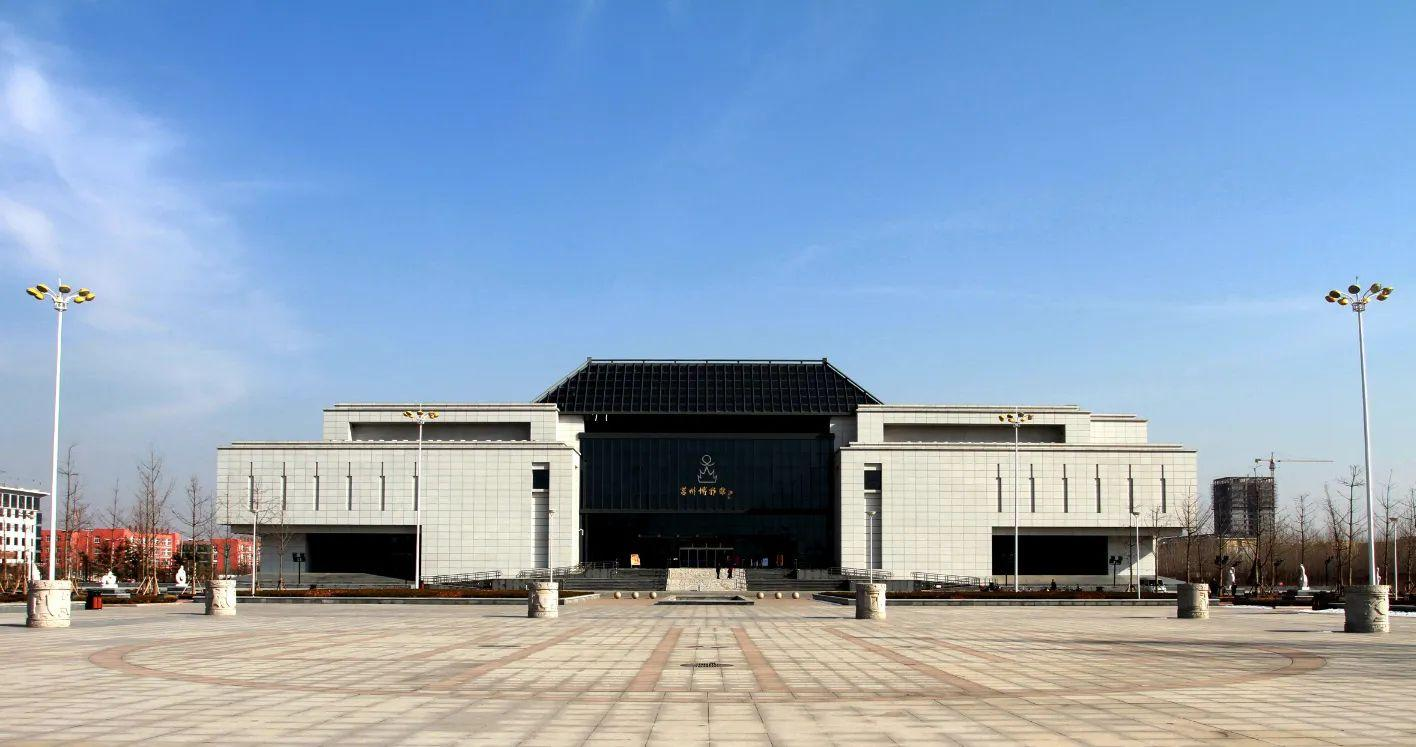
地标名称：莒州博物馆
所在城市：日照市·莒县